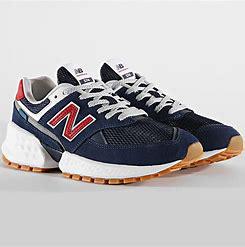
Brand: New
Model: Balance Lifestyle